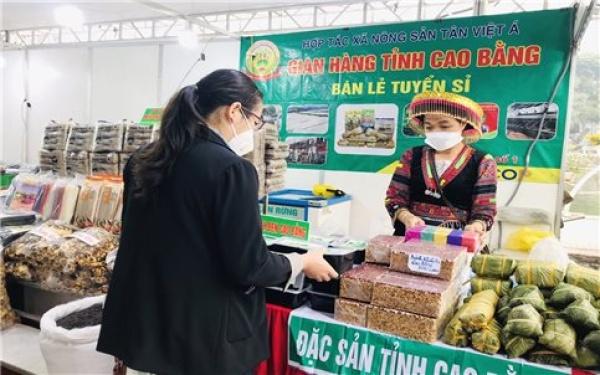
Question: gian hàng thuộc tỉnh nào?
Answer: tỉnh cao bằng